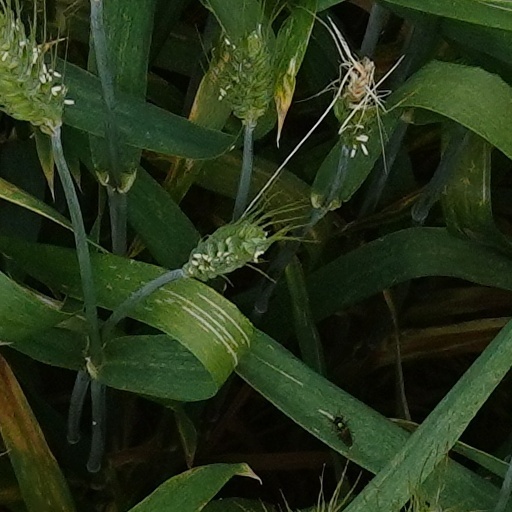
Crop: wheat